Lendava

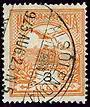
Hungarian stamp and name still in use in 1925

"Alsólendva" was a district of the Zala "comitat" in the Kingdom of Hungary until 1918. It was part of Hungary again from 1941 to 1945.